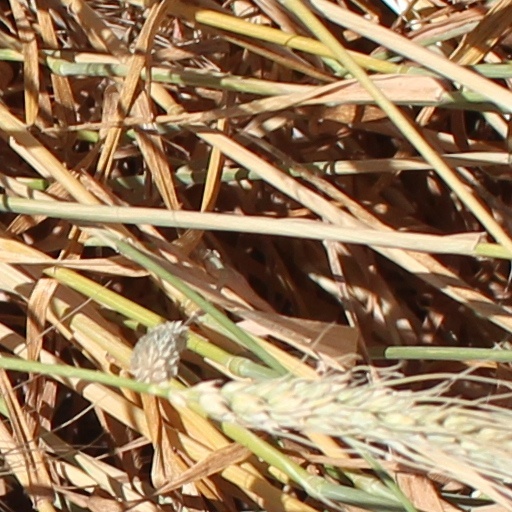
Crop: wheat